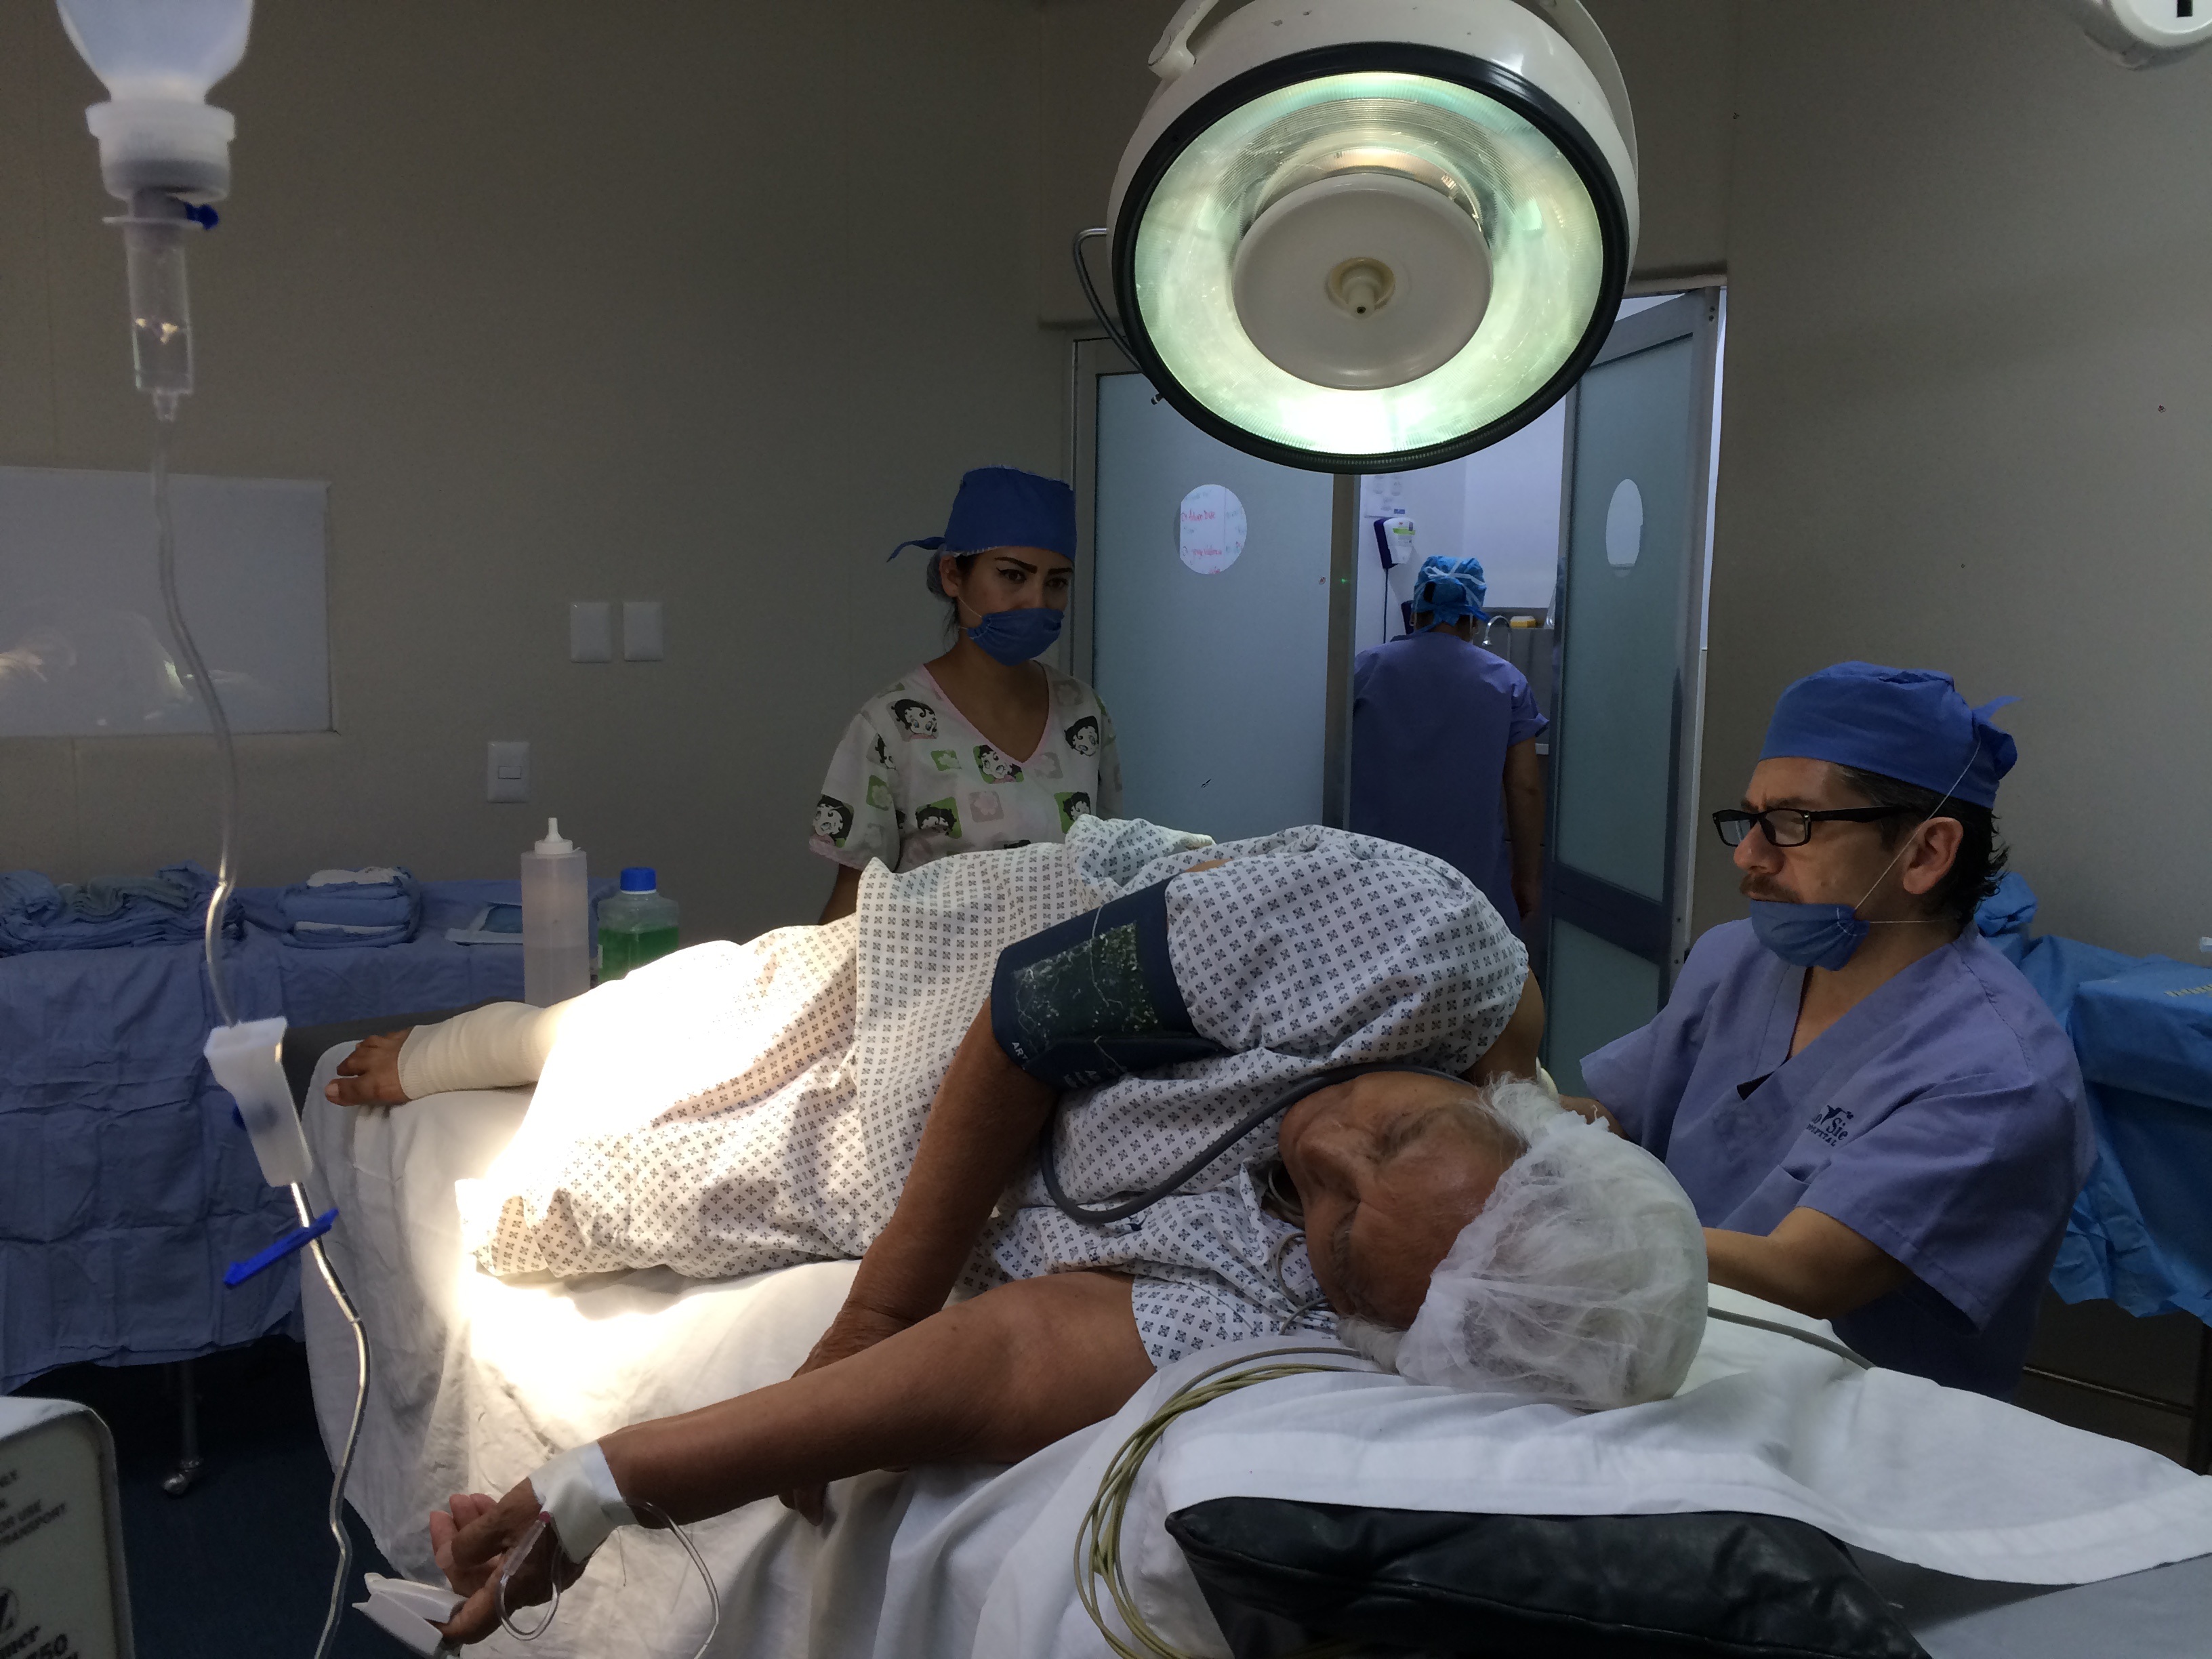
person, biology, medicine, health, hospital, prescription, medical, medic, treatment, patient, healthcare, physician, surgeon, medical insurance, diagnosis, patient and doctor, doctor with patient, anesthesiologist, surgical technologist, operating theater, medical imaging